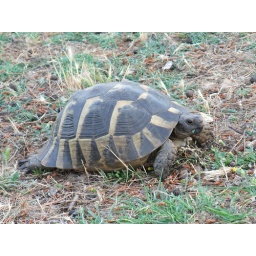
I came across this tortoise high up in the hills whilst out mountain biking in the early morning.